Ferdinand von Rayski

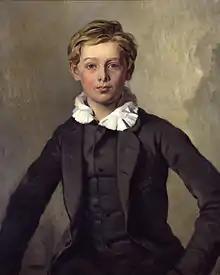
"Count Haubold von Einsiedel", 1855

Ferdinand von Rayski (1806–1890) was a German artist noted for portraits and landscapes. He is seen as the forerunner of Impressionism in Germany.